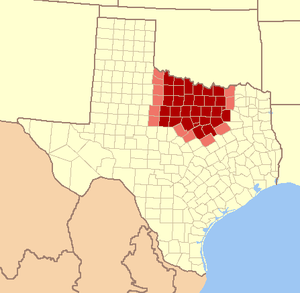
Le Texas du Nord, en anglais : North Texas, également appelé North Central Texas, Northeastern Texas et Nortex, est le terme utilisé principalement par les résidents de Dallas, de Fort Worth et des régions avoisinantes pour décrire une grande partie de la partie nord de l'État américain du Texas. Les habitants du Dallas/Fort Worth Metroplex considèrent généralement que le nord du Texas désigne la zone située au sud de l'Oklahoma, à l'est d'Abilene, à l'ouest de Paris et au nord de Waco. Une formule plus précise, pour cette région, serait la partie nord de la partie centrale du Texas. Elle ne comprend pas le Texas Panhandle, qui s'étend plus au nord que la région décrite précédemment, ni la majeure partie de la région près de la frontière nord du Texas. De nos jours, le nord du Texas est centré sur le Dallas-Fort Worth Metroplex, la plus grande région métropolitaine du Texas. Les habitants des régions de Dallas et de Fort Worth utilisent parfois les termes Metroplex, DFW et North Texas de façon interchangeable. Cependant, le nord du Texas fait référence à une région beaucoup plus vaste qui comprend de nombreux comtés ruraux, le long de la frontière nord.